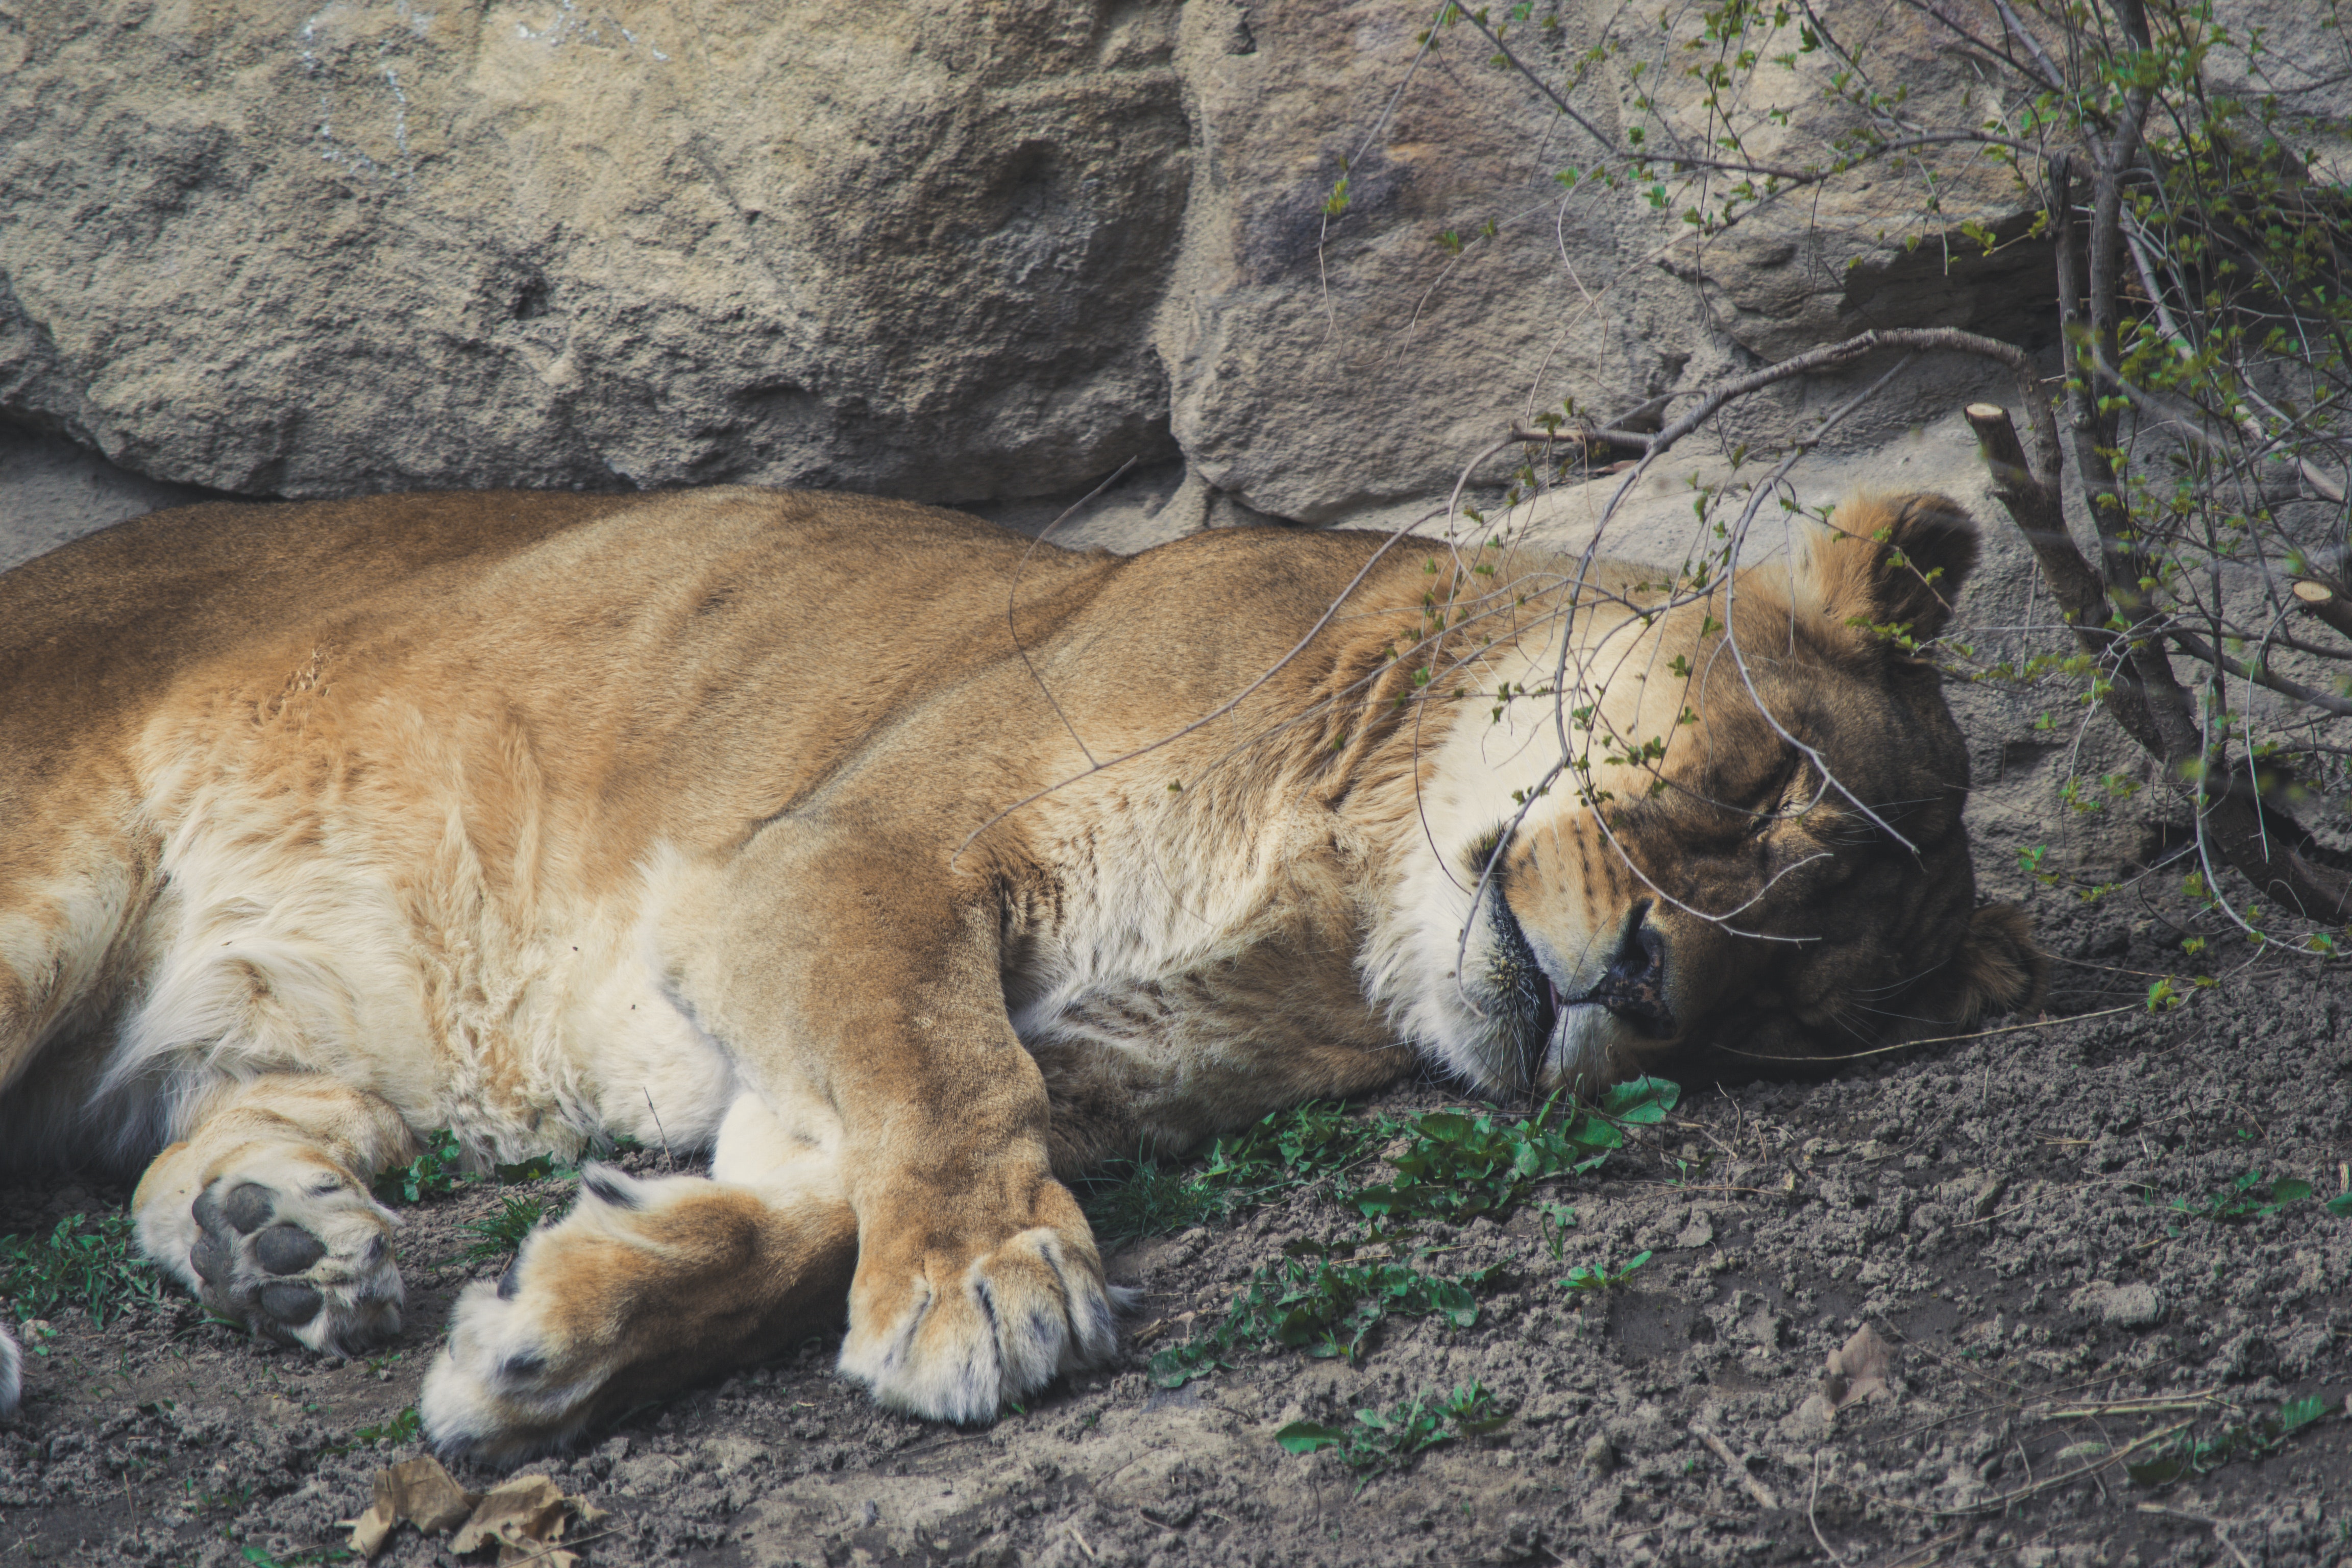
vertebrate, mammal, wildlife, felidae, terrestrial animal, lion, big cats, puma, carnivore, liger, zoo, cougar, snout, adaptation, safari, national park, fawn, whiskers